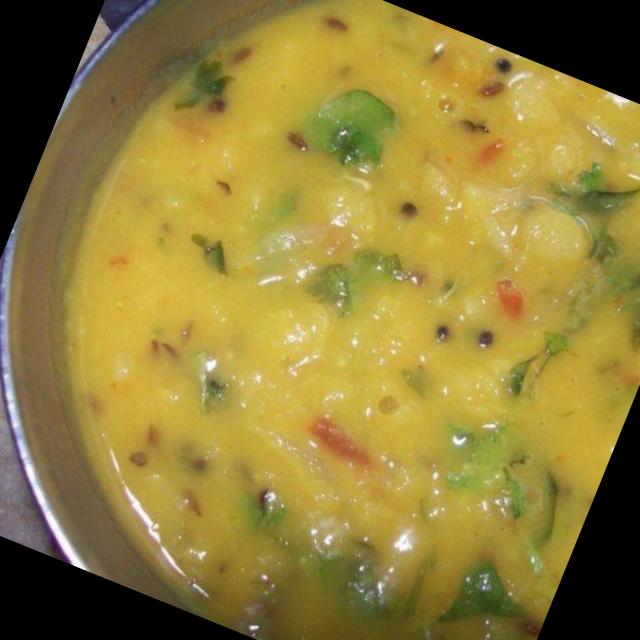
Dish: dal_makhani